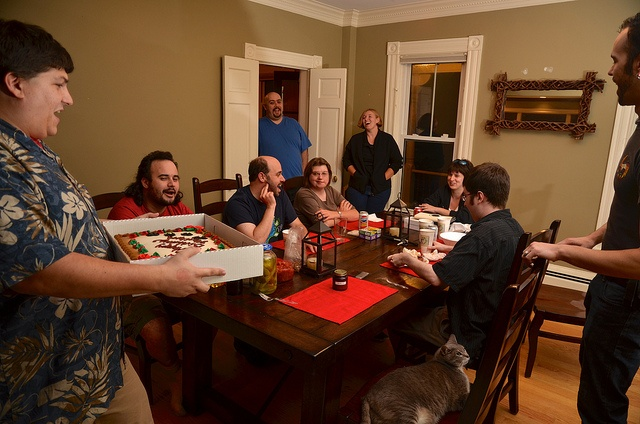
A group of people sitting around a table.
A group of people sitting around a kitchen table
Man bringing a cake into a room full of people around a table.
a bunch of people are sitting around a wood table
A man carrying a cake in front of a group of other people.